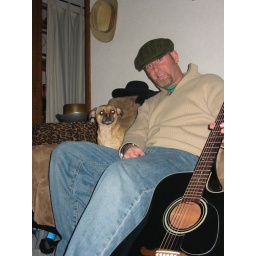
this is the life playin' guitar with my dog by my side